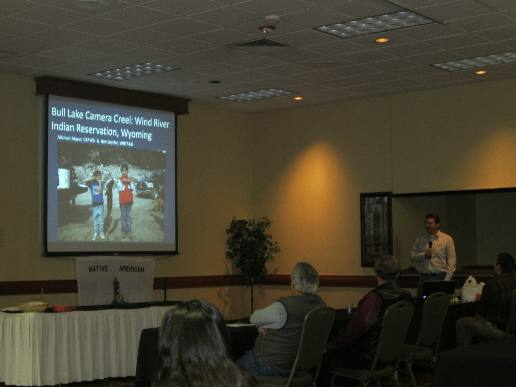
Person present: Yes